William J. Howell

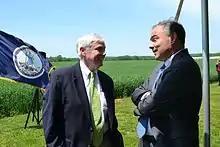
Howell and U.S. Senator Tim Kaine at Fredericksburg's Slaughter Pen Farm Historic Site in 2013

Howell married Cecelia Joy "Cessie" Stump in 1966. They live in Falmouth in Stafford County, Virginia. The couple had two sons, William Fayette Howell, II and Leland Jack Howell. The couple has seven grandchildren. Howell is a deeply religious Baptist, and, in the 1990s, along with Bob McDonnell, Randy Forbes, and one other delegate, he founded a prayer group and Bible study that meets weekly when the Virginia General Assembly is in session.